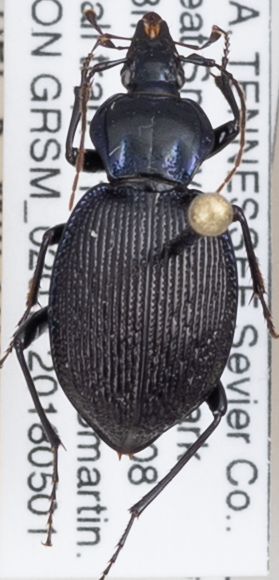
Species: Sphaeroderus stenostomus lecontei
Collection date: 2018-05-01
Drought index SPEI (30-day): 0.102
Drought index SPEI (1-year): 0.47
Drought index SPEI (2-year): -0.348